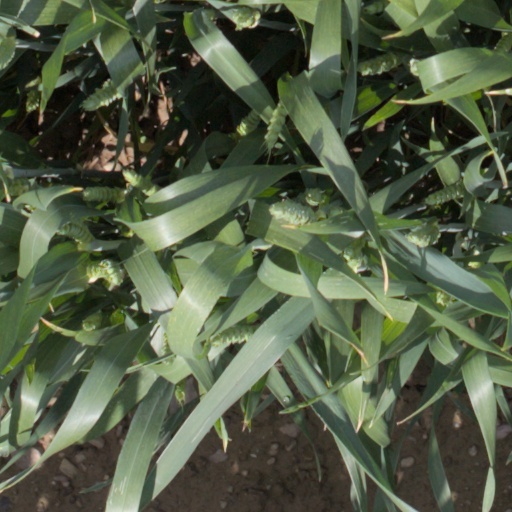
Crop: wheat